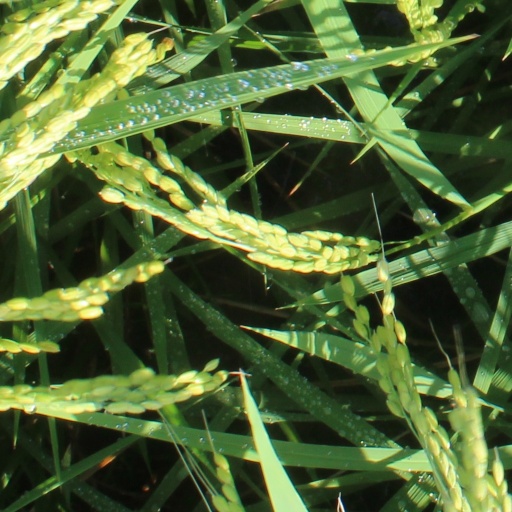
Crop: rice